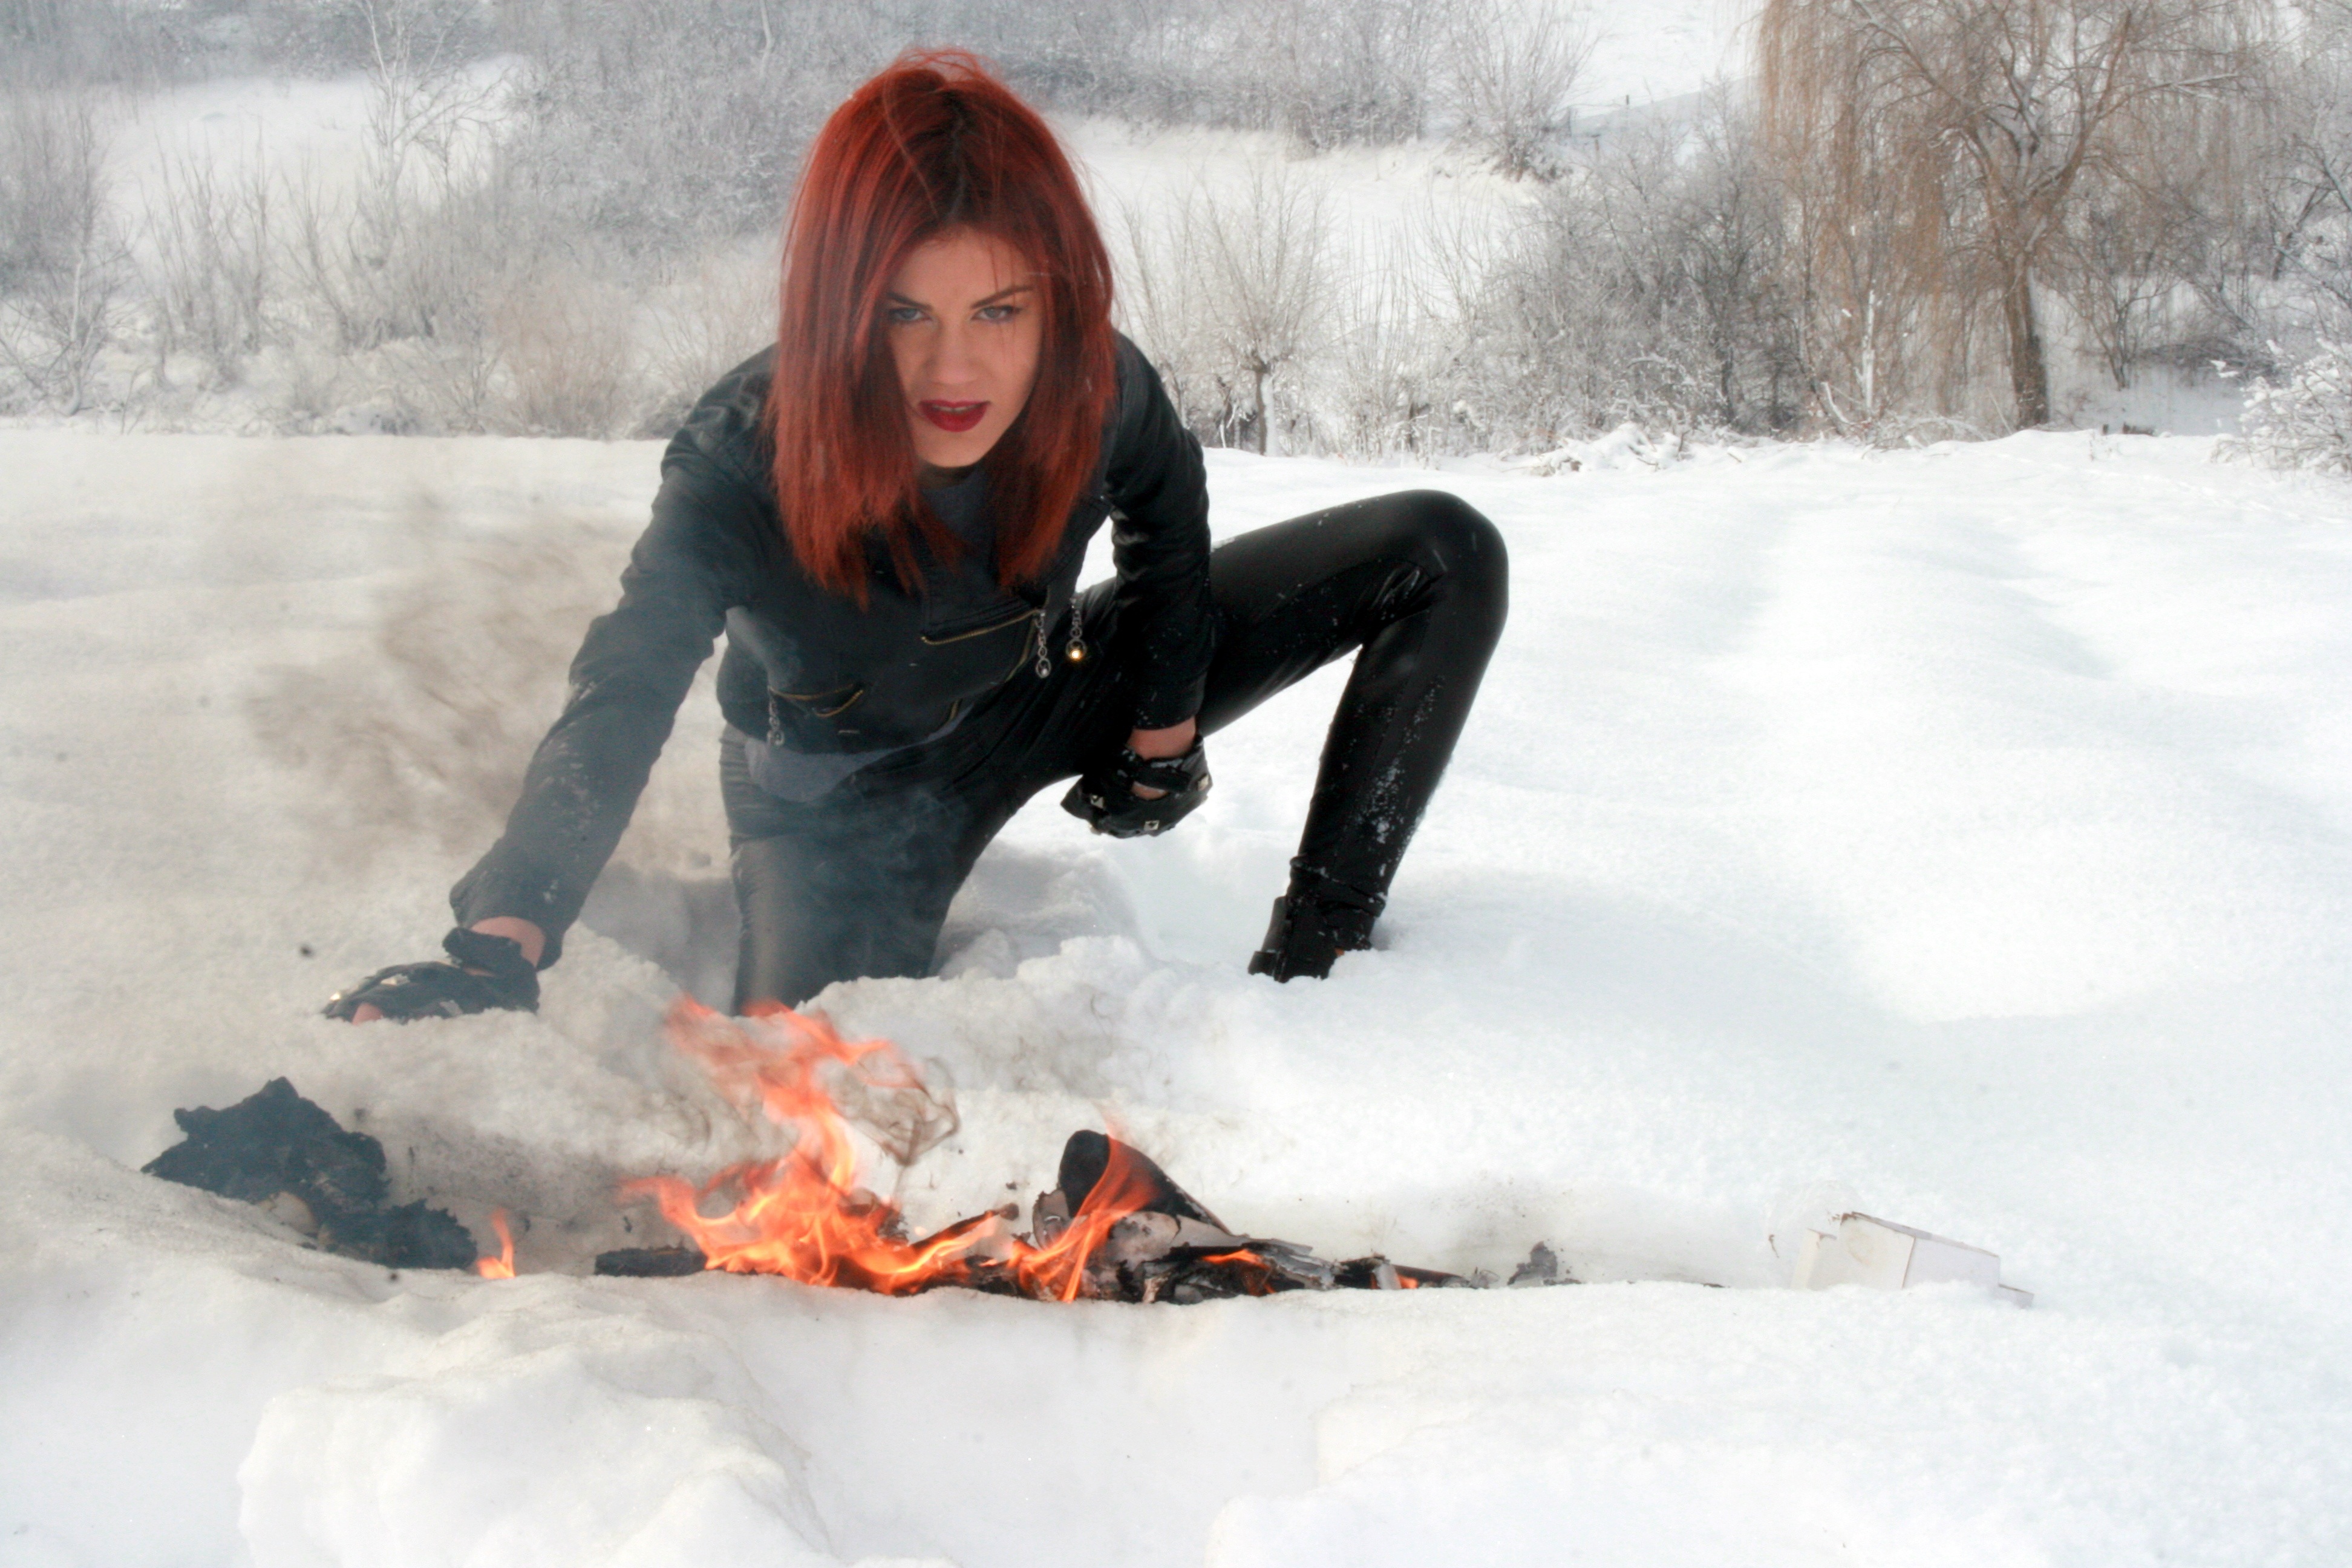
snow, winter, girl, ice, weather, brown, fire, season, footwear, blizzard, bad, freezing, black leather, geological phenomenon, snow angel